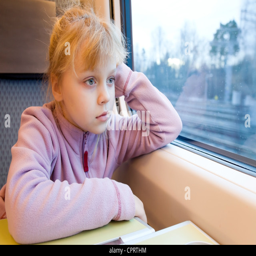
little girl as a passenger of high speed train are looking in the window